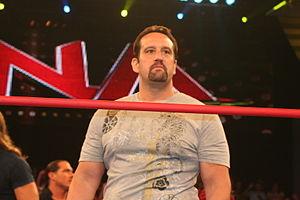
Thomas Laughlin, plus connu sous le pseudonyme de Tommy Dreamer, né le 14 février 1971 à Yonkers, est un catcheur américain. Il est principalement connu pour ses matchs de catch hardcore, ce qui lui vaut le surnom de the Innovator of Violence.